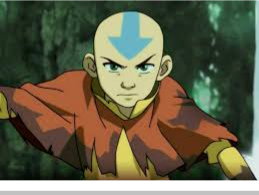
Portrait style: Cartoon Portrait